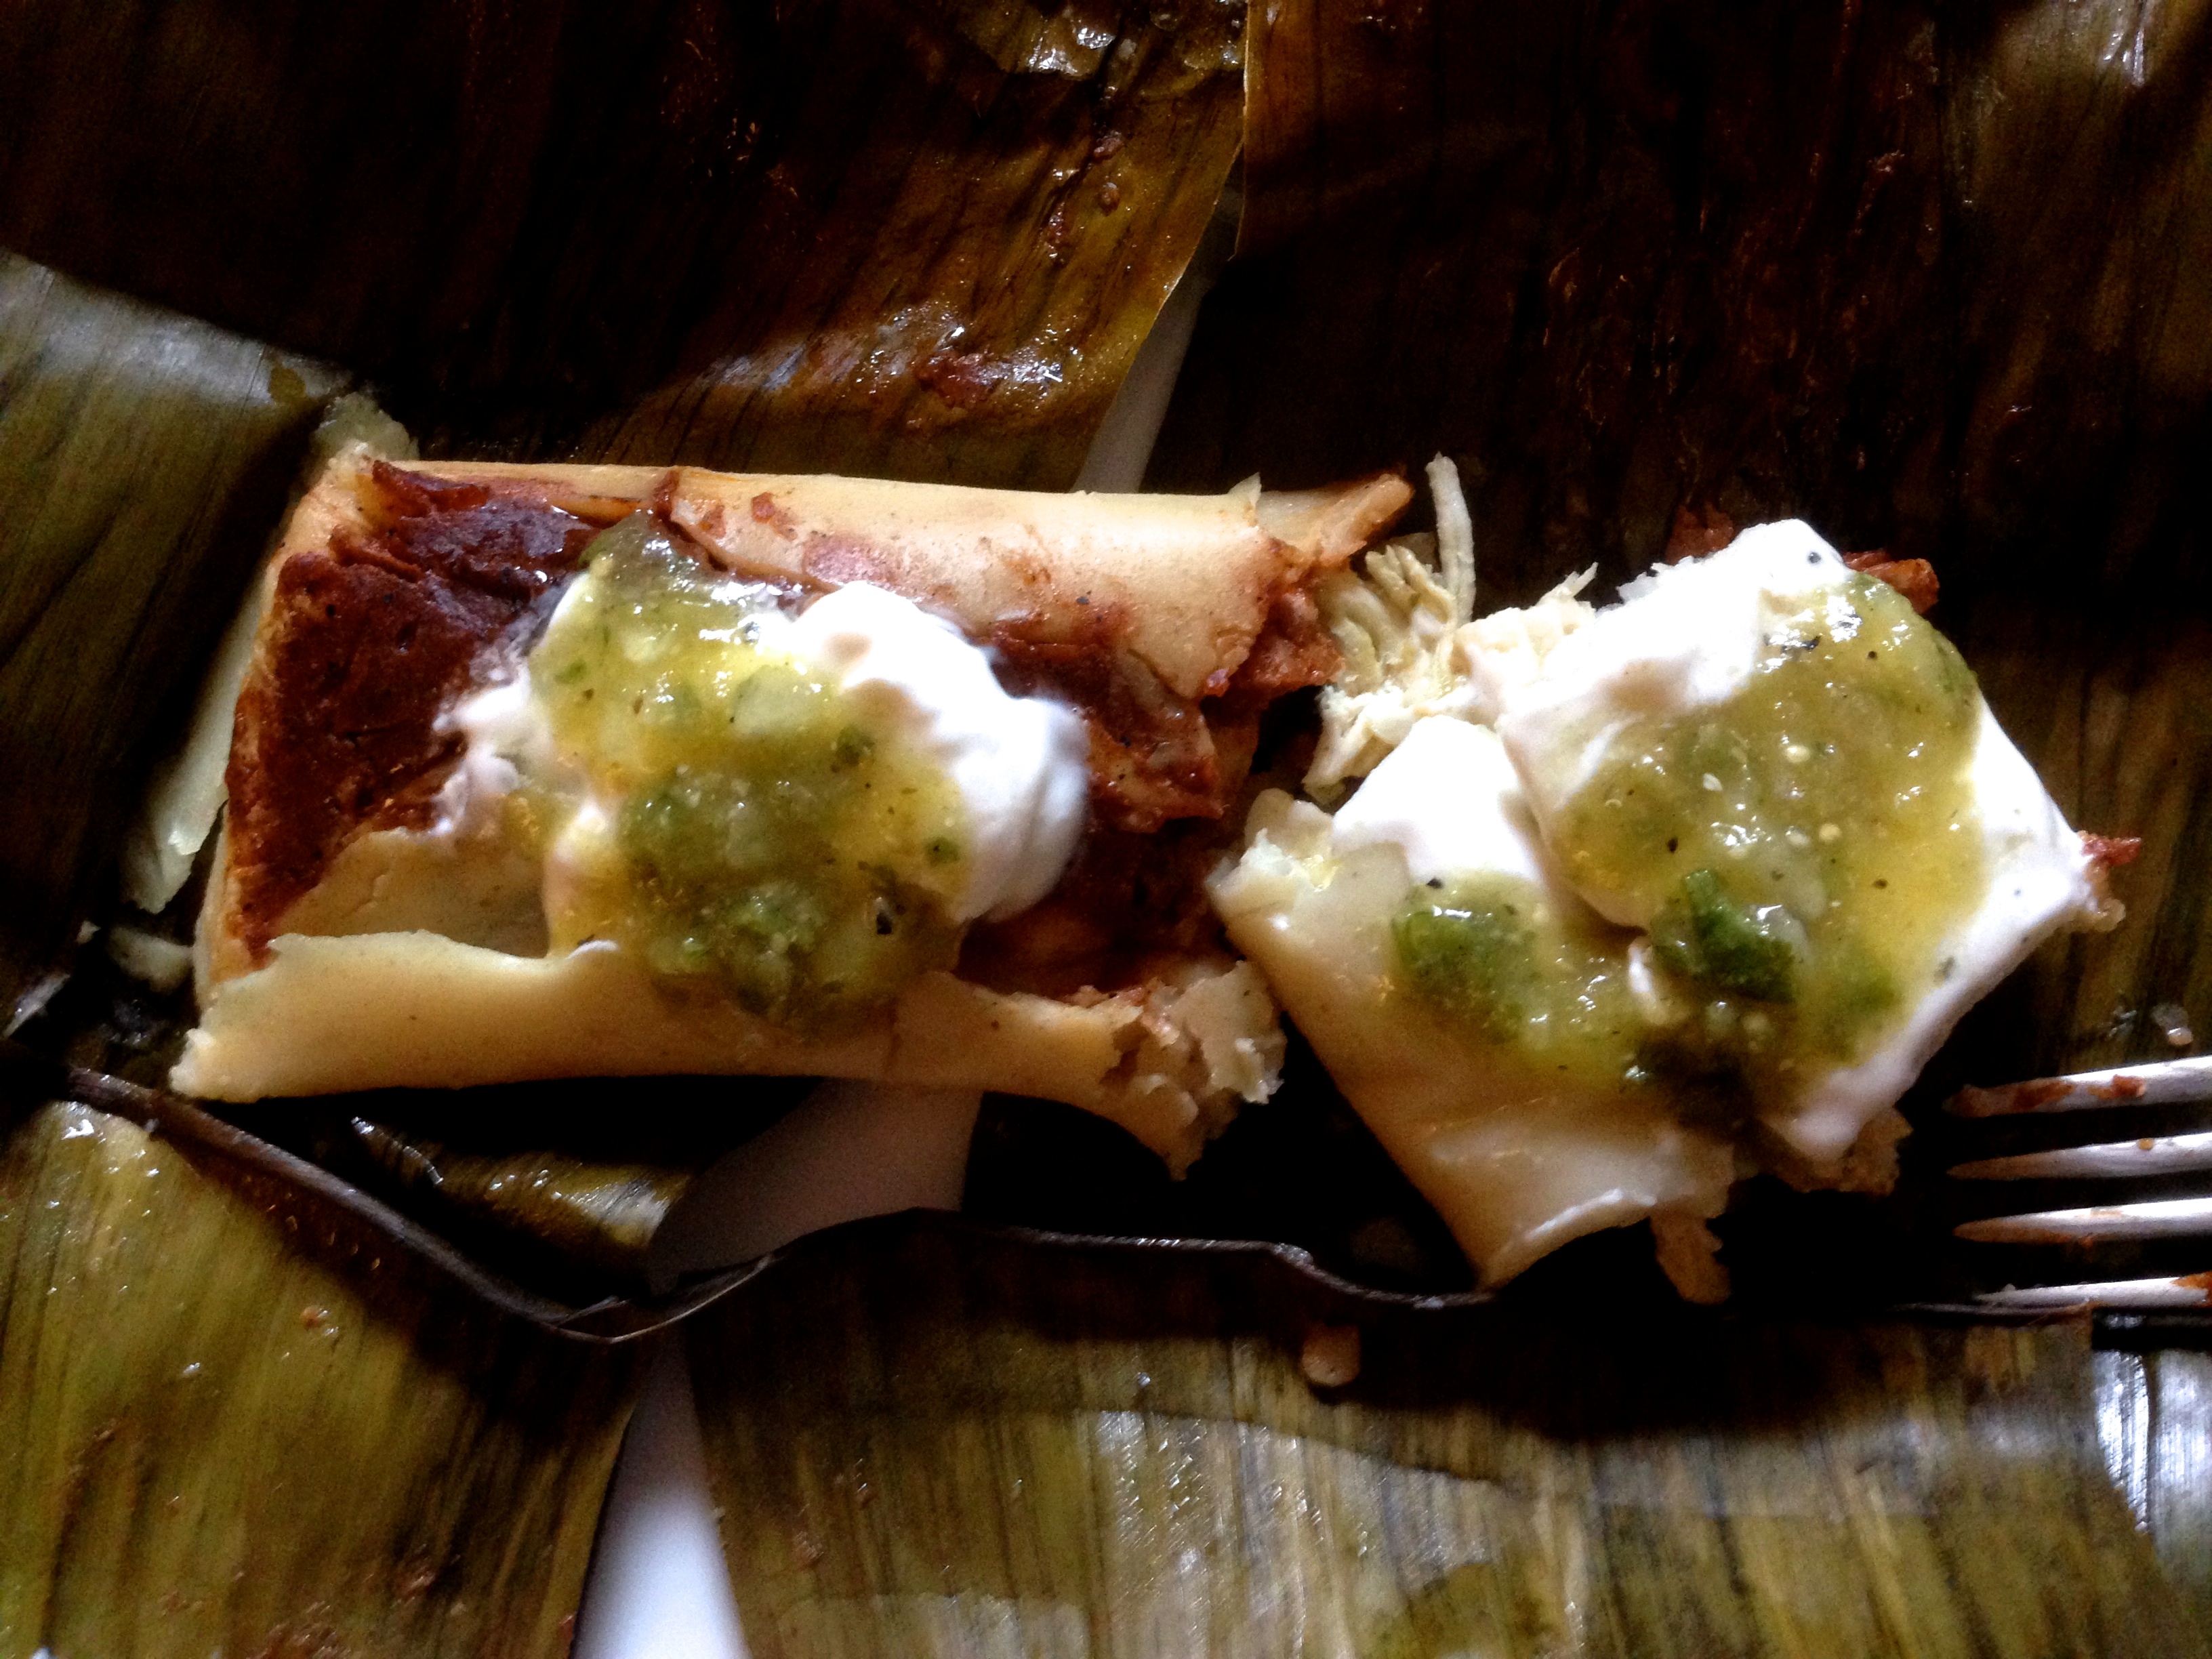
dish, meal, food, produce, vegetable, cuisine, tamale